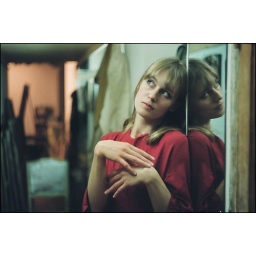
Varvara in a red dress